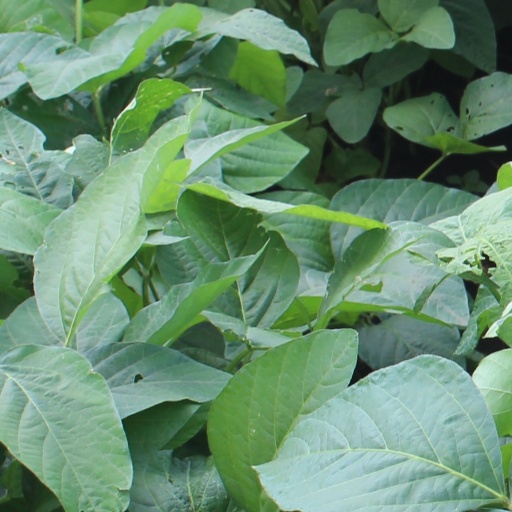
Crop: soybean